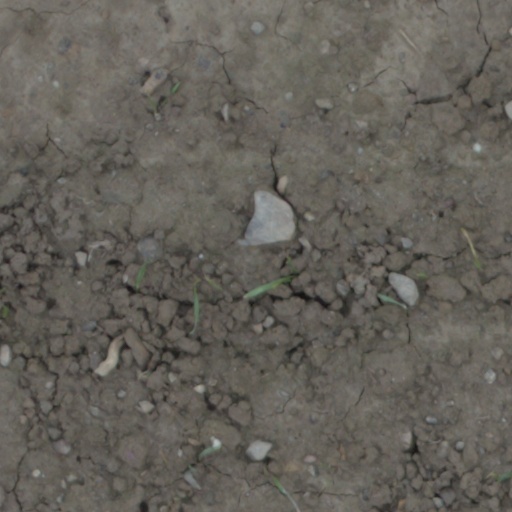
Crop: wheat